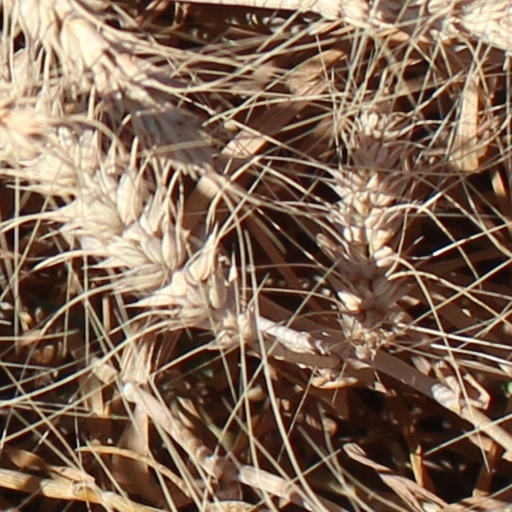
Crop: wheat